Italy at the World Athletics Indoor Championships

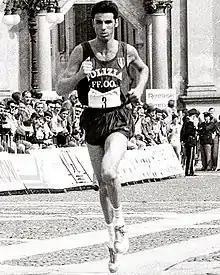
Gennaro Di Napoli, the only Italian athlete to win two gold medals at the World Indoor Athletics Championships.

Italy won 26 medals (7 gold) and ranked 21st in the all-time medal table of the championships. In six editions the "azzurri team" has not won any medals.